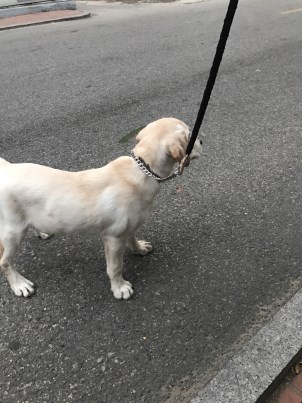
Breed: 3580-n000122-Labrador_retriever